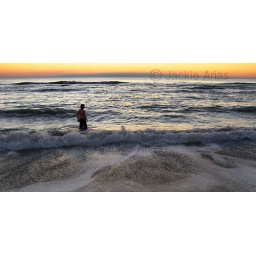
Boy in the water during sunset on beach in Sanibel Island, Florida.